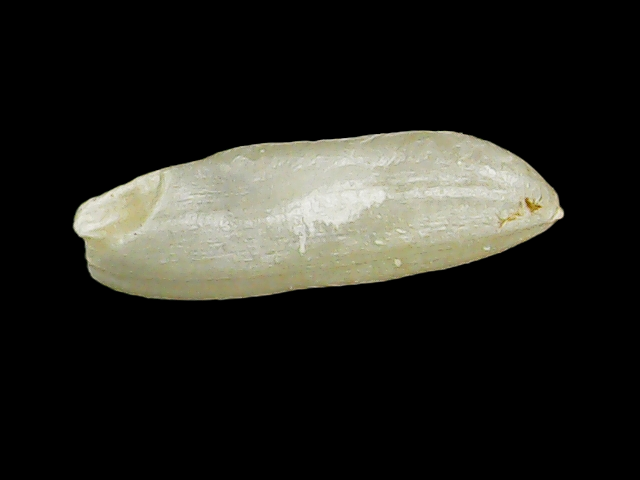
Rice variety: Binadhan26